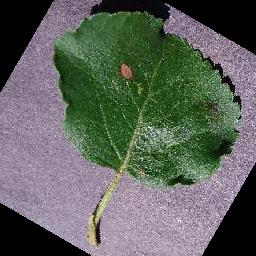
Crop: apple
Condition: black_rot